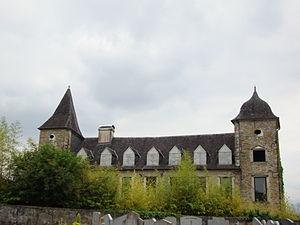
Cet article recense de manière non exhaustive les châteaux, maisons fortes, mottes castrales, situés dans le département français des Pyrénées-Atlantiques. Il est fait état des inscriptions et classements au titre des monuments historiques.
Ledeuix est une commune française, située dans le département des Pyrénées-Atlantiques en région Nouvelle-Aquitaine.